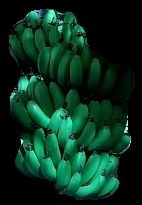
Variety: pachbale
Grade: grade1